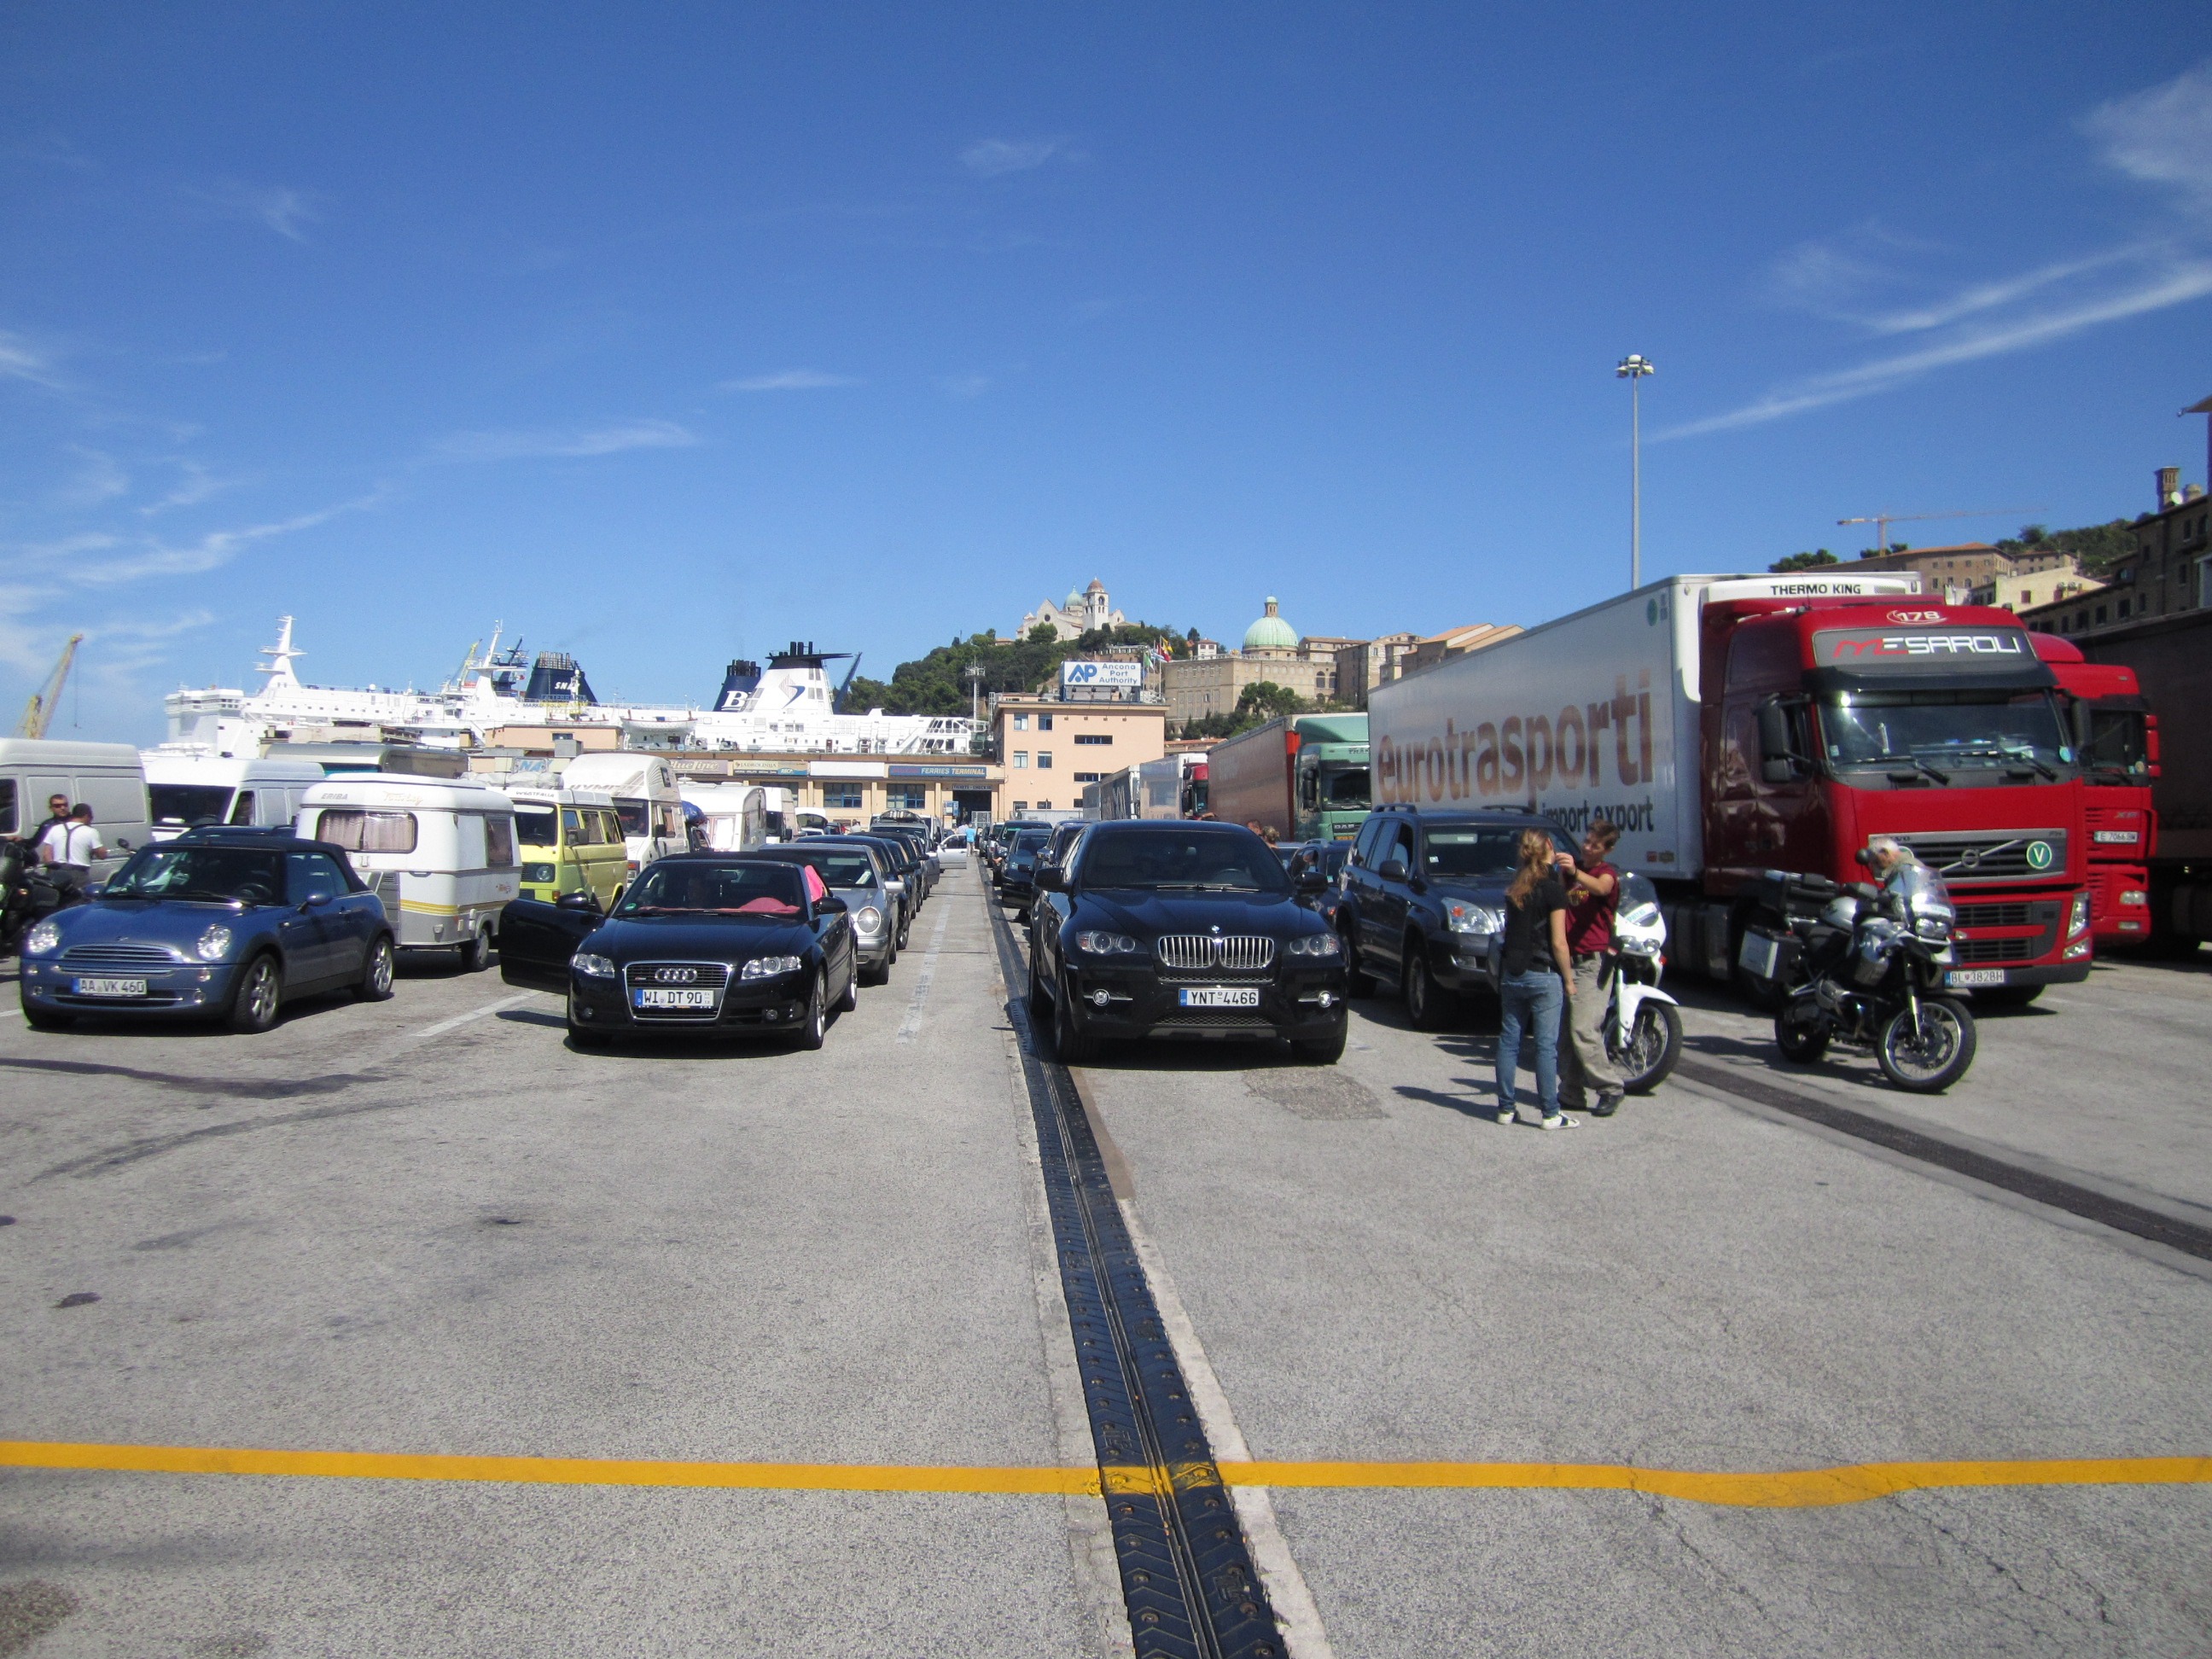
traffic, car, highway, parking, asphalt, transport, vehicle, italy, port, lane, parking lot, ferry, snake, wait, autos, race track, ancona, standing on